Guillaume Fillastre

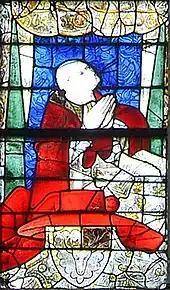
Guillaume Fillastre in stained glass at Le Mans Cathedral

Guillaume Fillastre, sometimes called the Elder (1348 – 6 November 1428), was a French cardinal, canonist, humanist, and geographer.